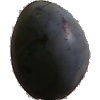
Label: Plum 3